Cape Gloucester (Papua New Guinea)

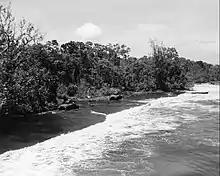
Tanks ashore of Cape Gloucester

Cape Gloucester (also known as Tuluvu) is a headland on the northern side of the far west of the island of New Britain, Papua New Guinea.